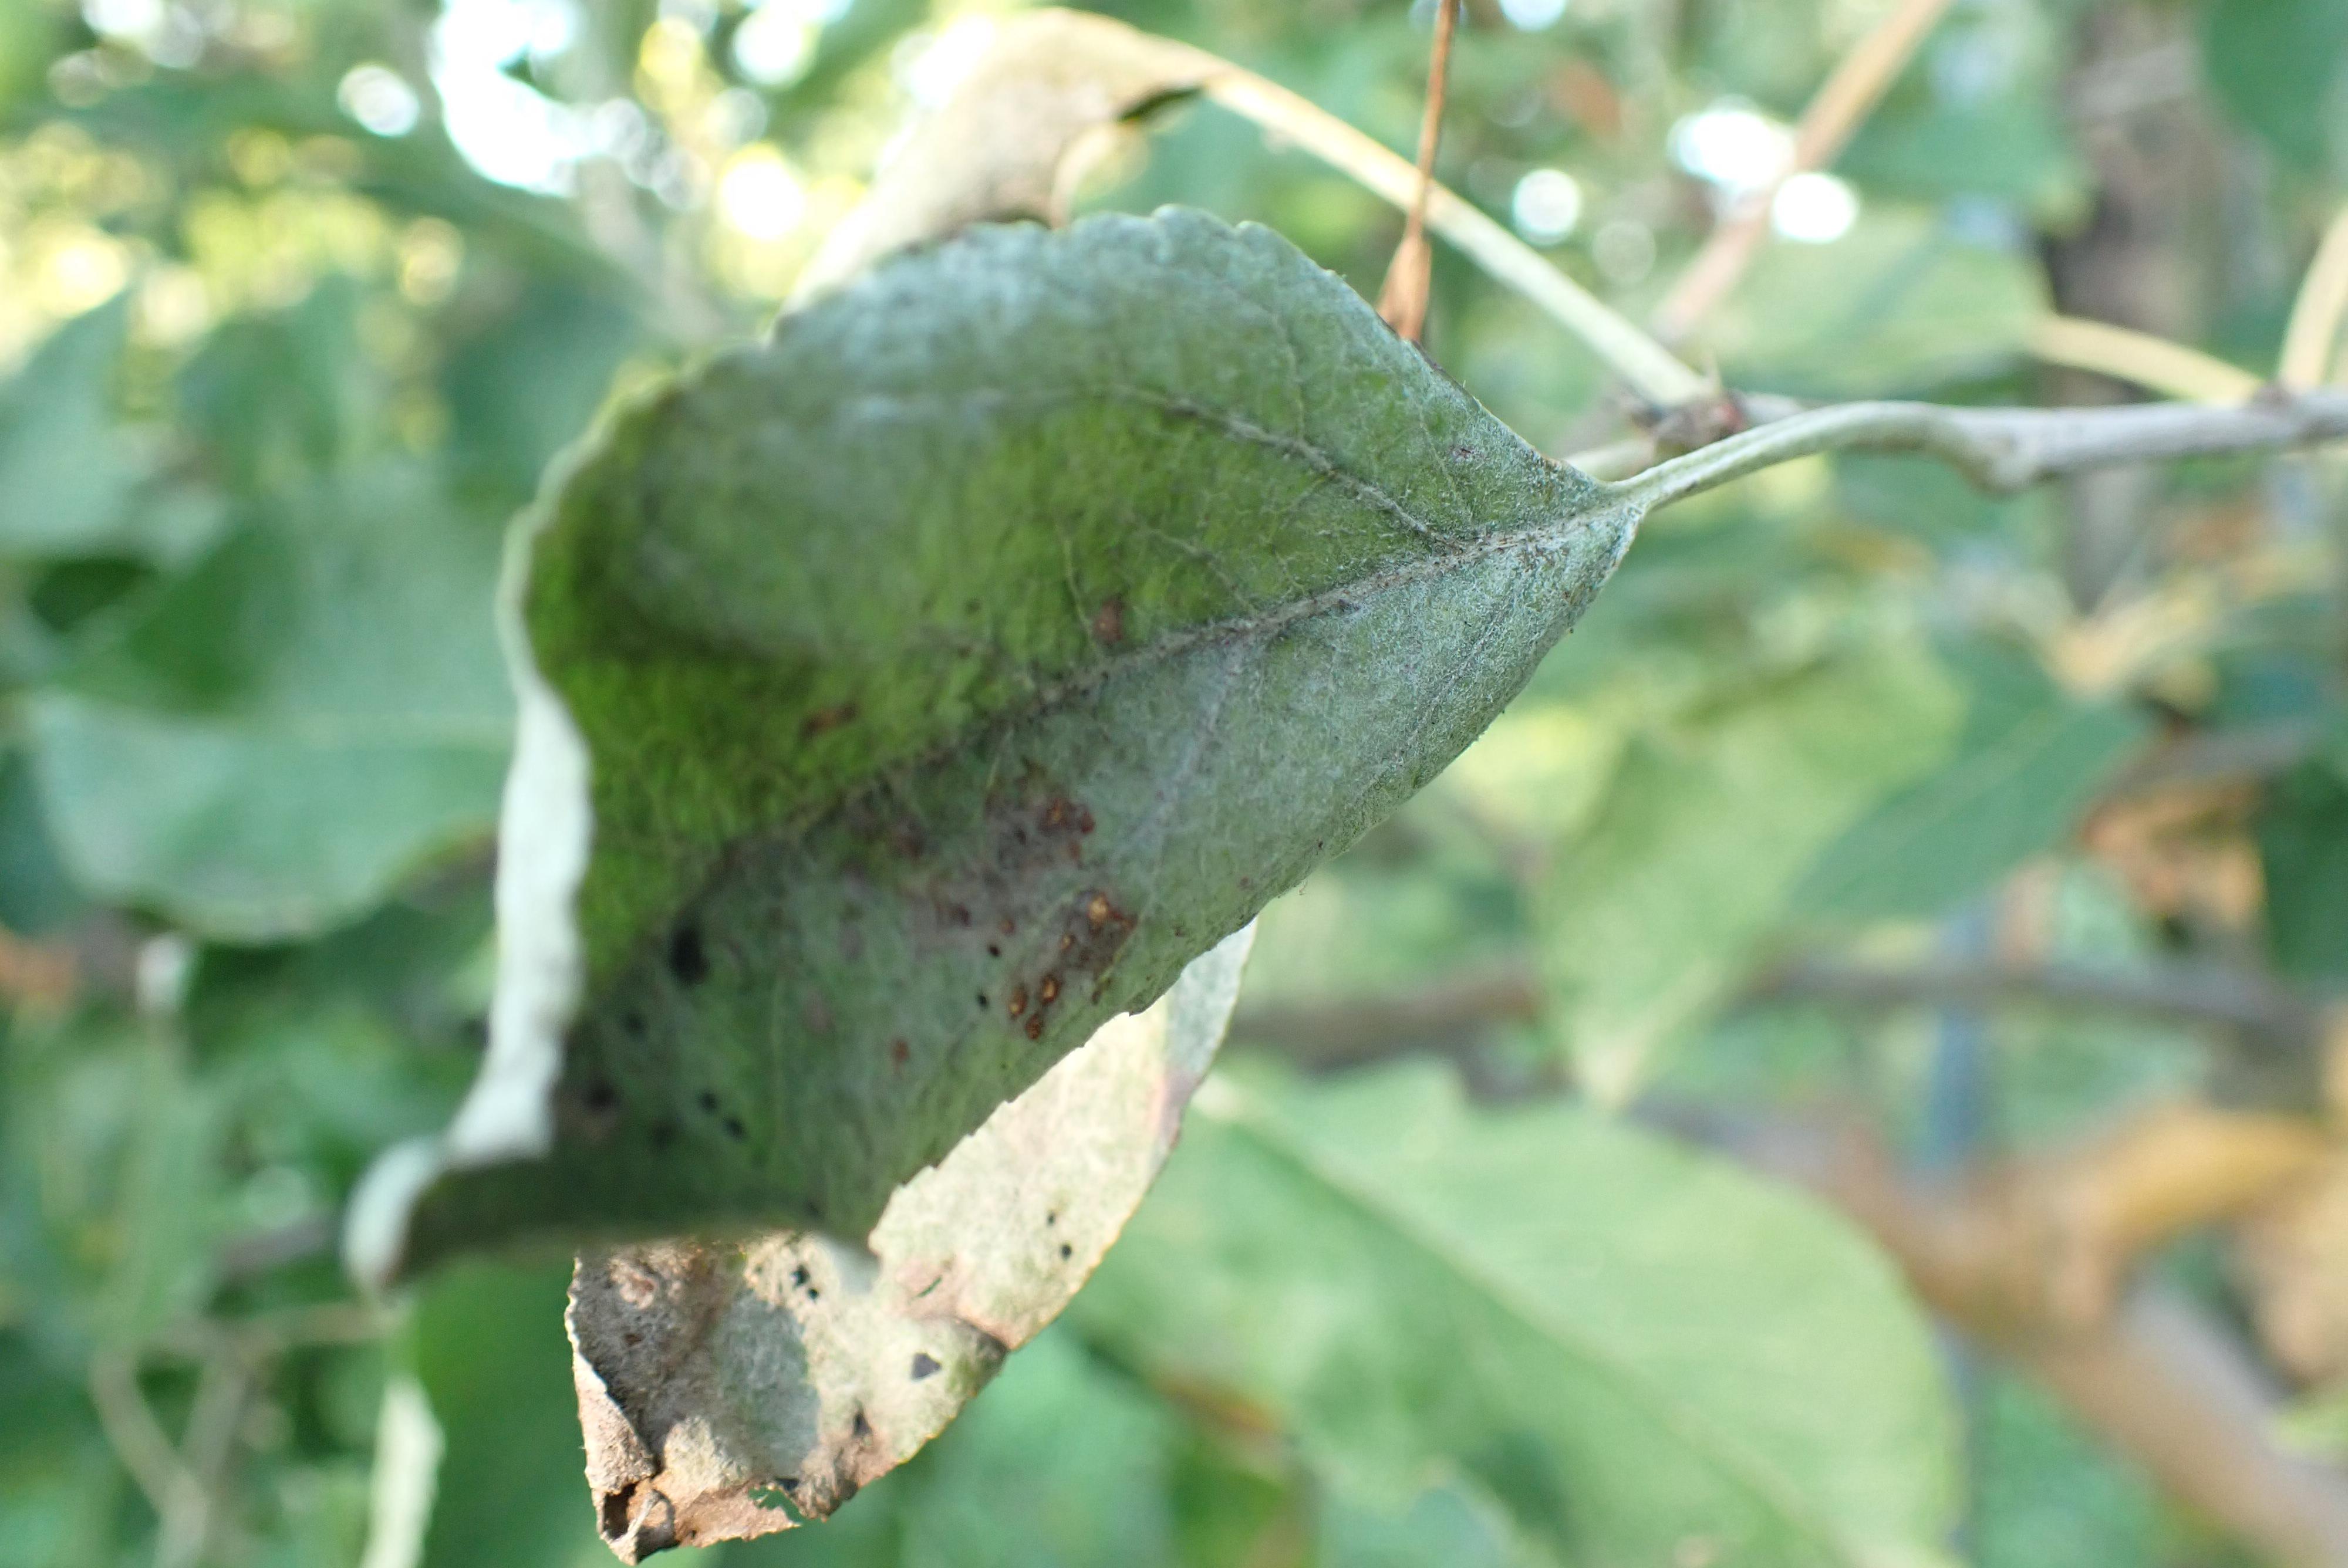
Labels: powdery_mildew